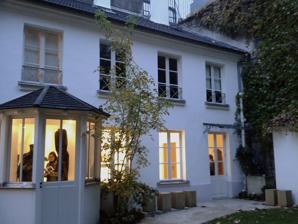
Building: Musée Zadkine
Country: France
Year built: 1982
Musée Zadkine The Musée Zadkine is a museum dedicated to the work of Russian sculptor Ossip Zadkine (1890–1967). It is located near the Jardin du Luxembourg in the 6th arrondissement at 100 bis, rue d'Assas, Paris , France, and open daily except Monday; an admission fee is only charged during exhibitions. The museum also contains a fine garden, with no charge for entry. The nearest métro and RER stations are Port-Royal and Vavin . The museum was established by Valentine Prax, Zadkine's wife, who willed their home and studio since 1928, as well as his personal collection, to the City of Paris. The museum was inaugurated in 1982 following her death, and has subsequently augmented its collection through purchases. It now contains about 300 sculptures, as well as drawings, photographs, and tapestries . Since 1995 the museum has also presented 3 to 4 exhibits of contemporary art each year. The Museum underwent renovations in 2012 to ensure its accessibility to all visitors. It re-opened its doors for its thirtieth anniversary on 10 October 2012. The new museography was designed to more closely reflect the spirit of the workshop. Zadkine Museum is one of the 14 City of Paris' Museums that have been incorporated since 1 January 2013 in the public institution Paris Musées . See also List of museums in Paris External links Media related to Musée Zadkine at Wikimedia Commons Official website Zadkine Museum page on Paris Musées' website (English) Frommers description Zadkine Museum in Les Arques (Lot) 48°50′34″N 2°20′01″E / 48.84278°N 2.33361°E / 48.84278; 2.33361 Authority control databases International ISNI VIAF National Germany United States France BnF data Czech Republic Artists ULAN People ISIL Other IdRef